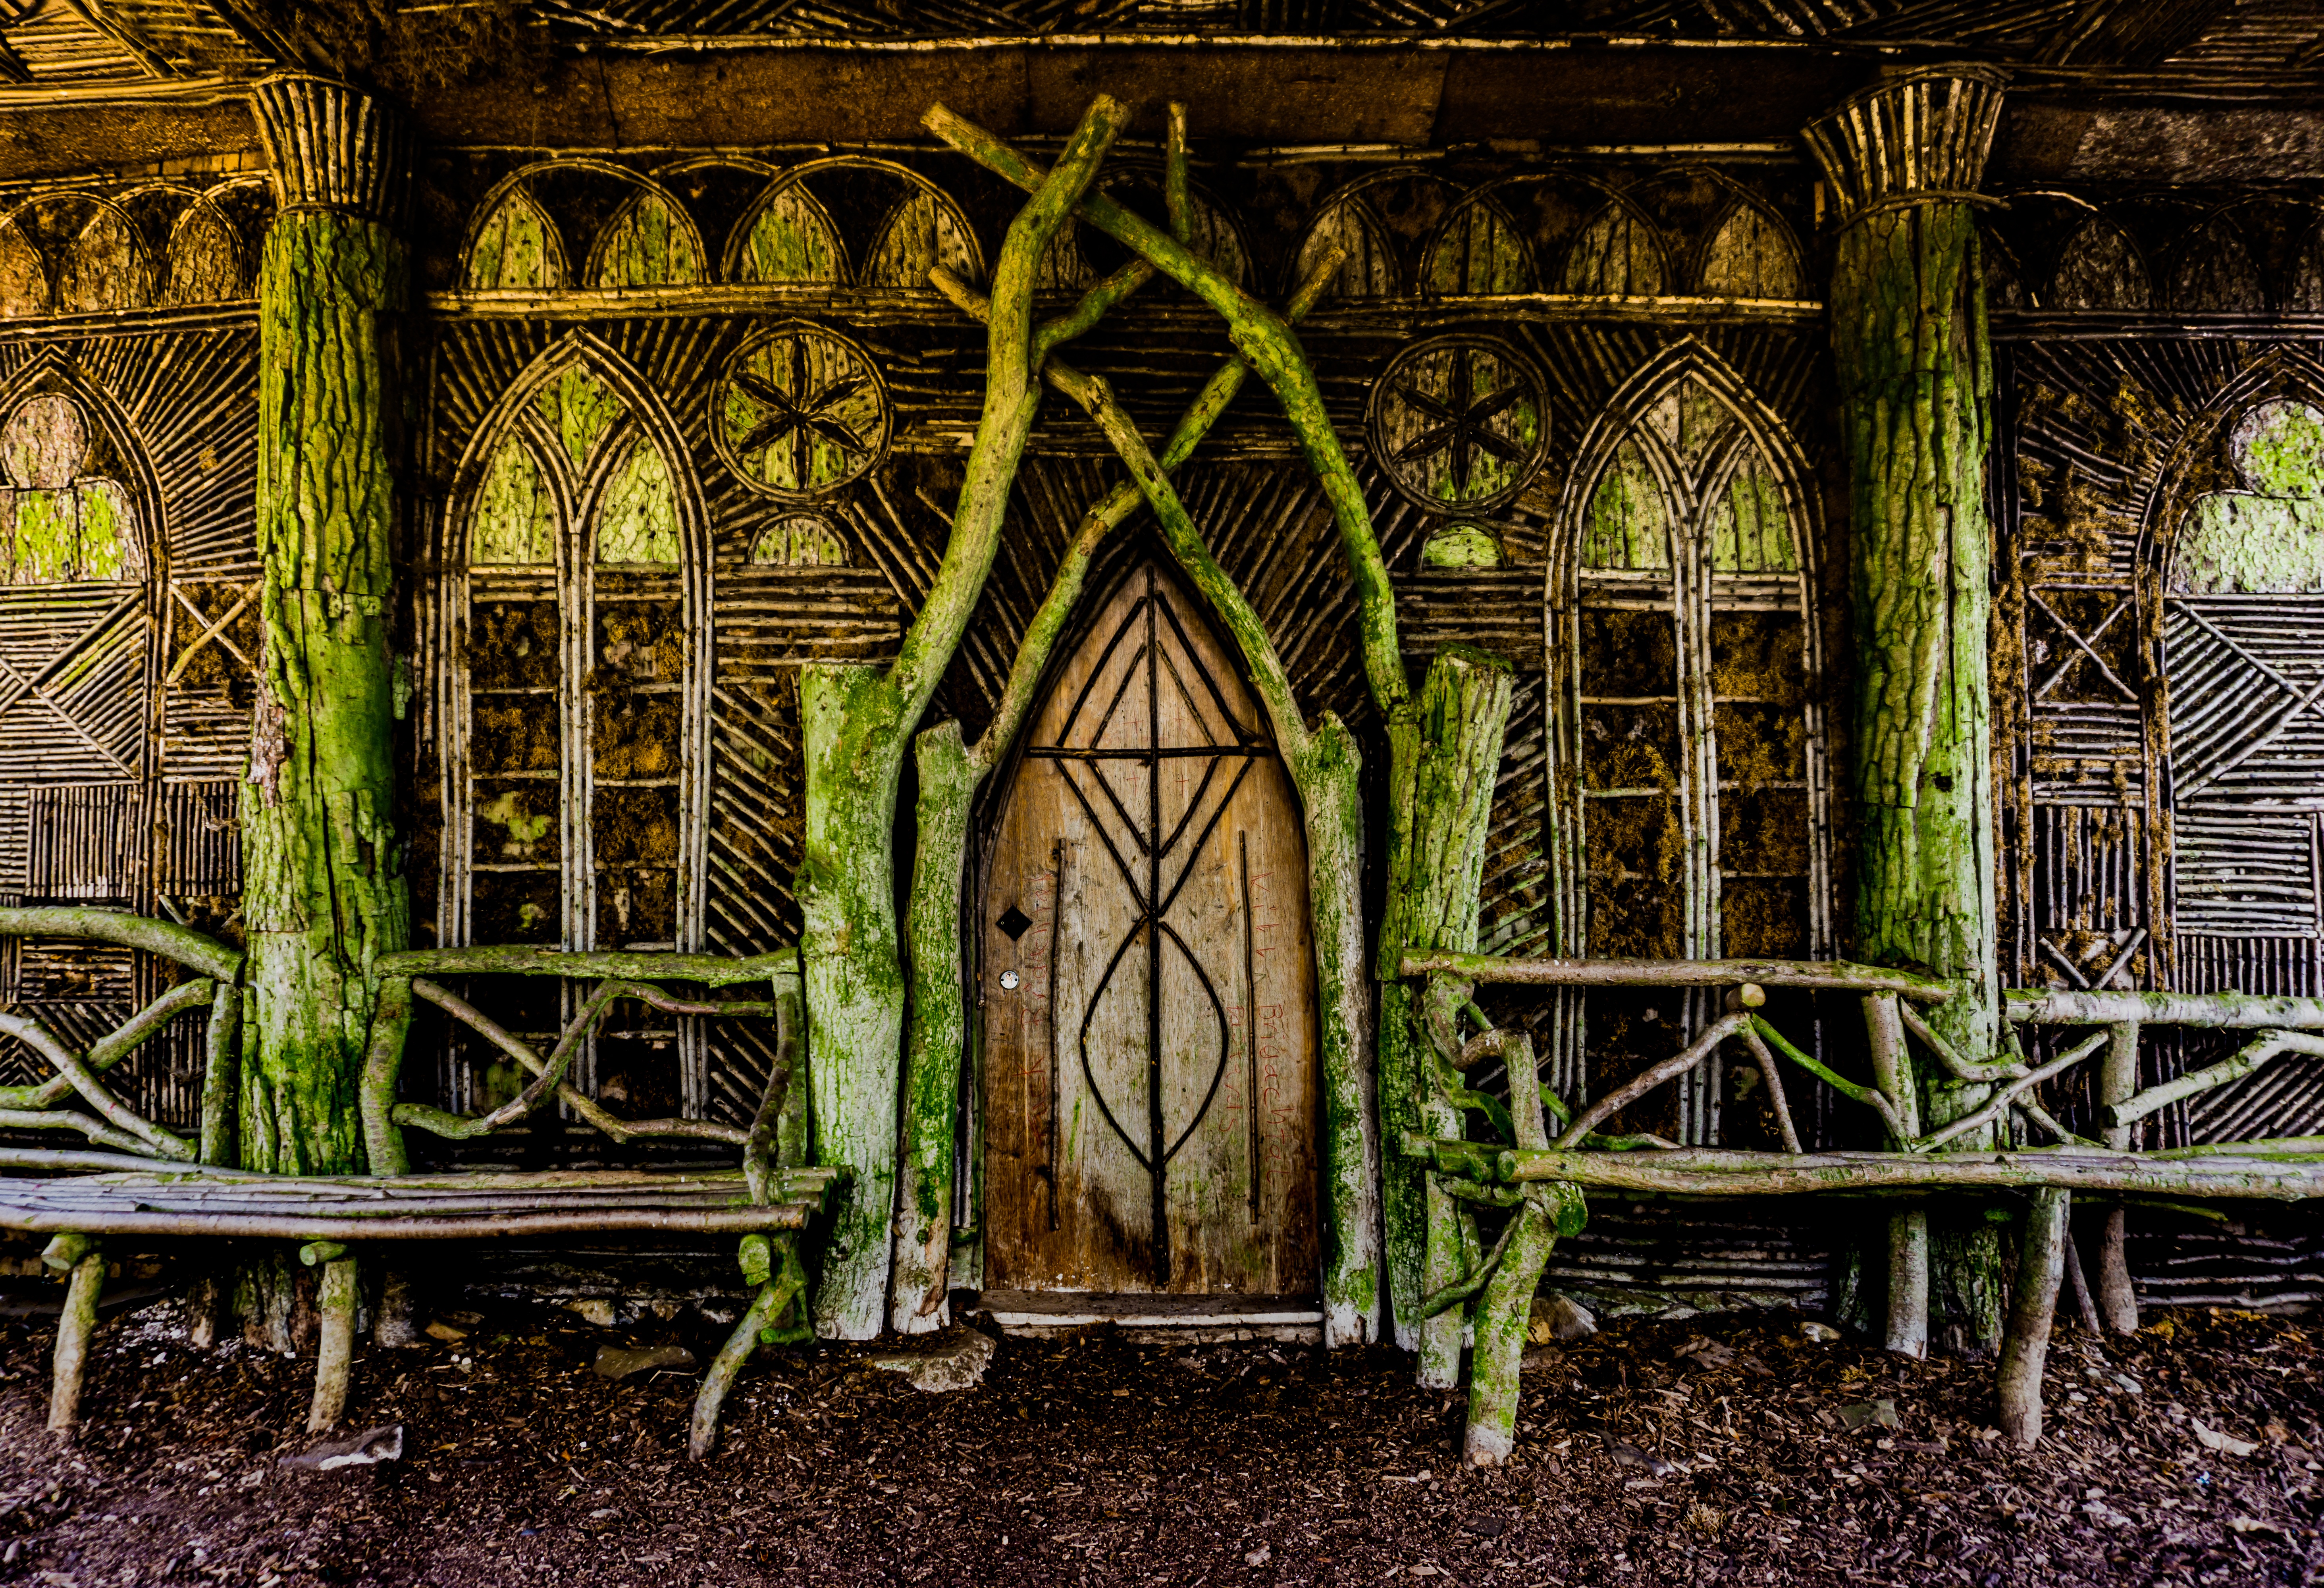
tree, nature, forest, plant, wood, house, building, home, moss, wild, log, green, autumn, mushroom, garden, leaves, art, ruins, beautiful, magic, estate, yard, mood, enchanted, away, wonderful, forest path, fairy tale forest, conjure, urban area, ancient history